St. John's Episcopal Church (Little Silver, New Jersey)

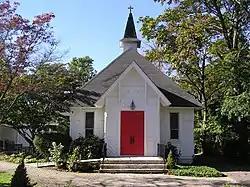

St. John's Episcopal Church is a historic church on Little Silver Point Road in Little Silver, Monmouth County, New Jersey, United States. St. John's is a welcoming congregation that aims to be inclusive to all children of God.